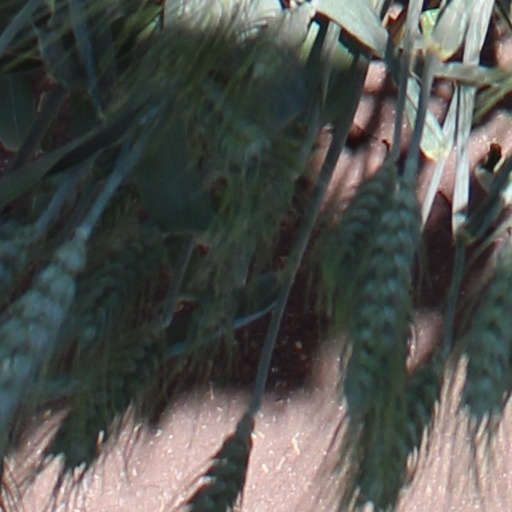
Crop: wheat